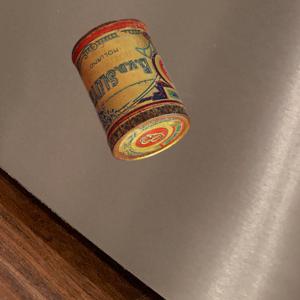
Label: cans